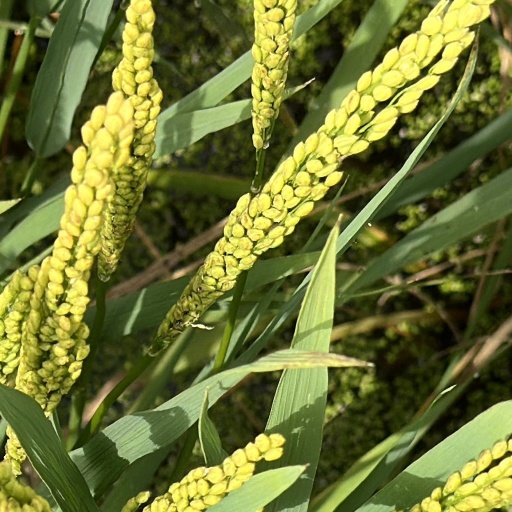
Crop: rice